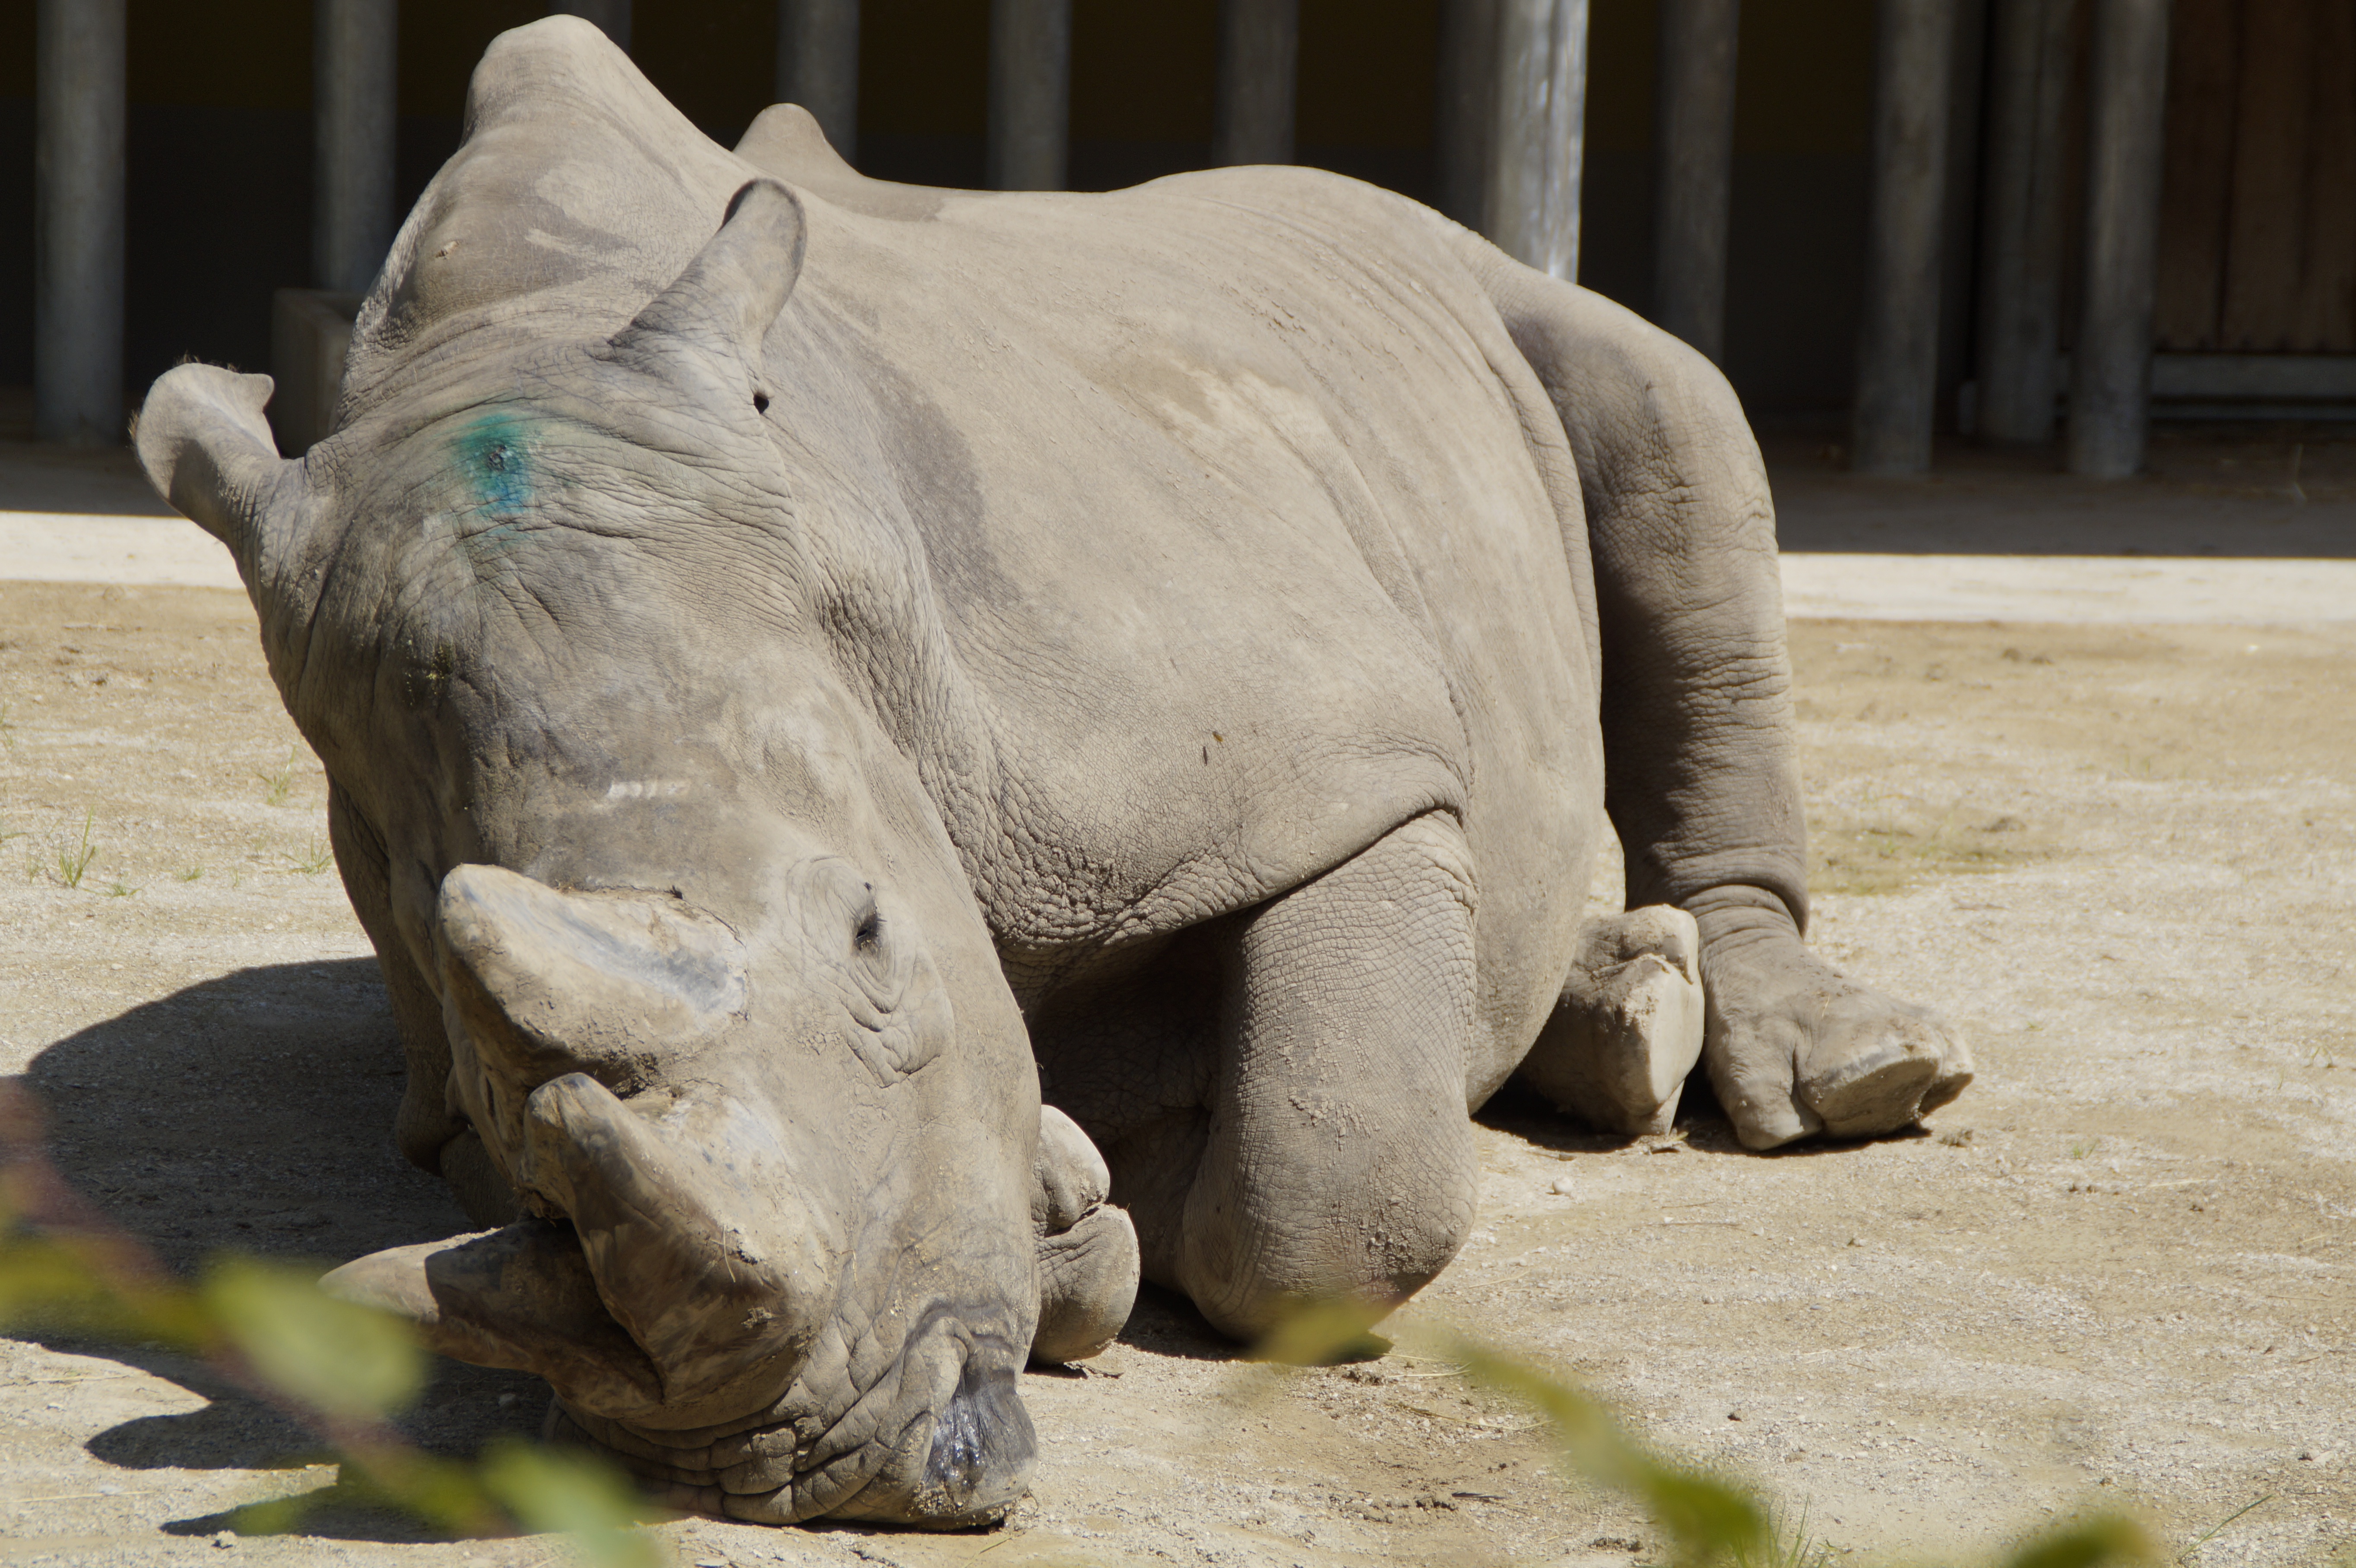
statue, zoo, mammal, fauna, elephant, rhino, sculpture, art, rhinoceros, lying, pachyderm, zoo animal, indian elephant, elephants and mammoths